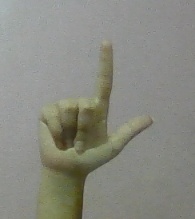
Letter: laam